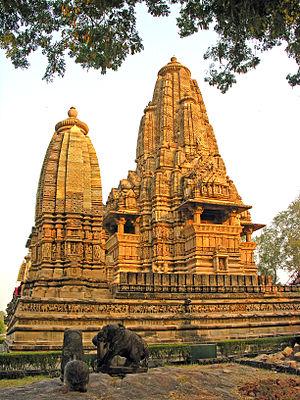
Le temple de Vishvanatha est un temple hindou situé à Khajurâho dans l'état du Madhya Pradesh, en Inde.